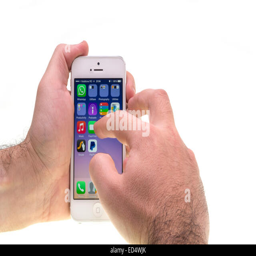
hands and the new iphone , many application on screen